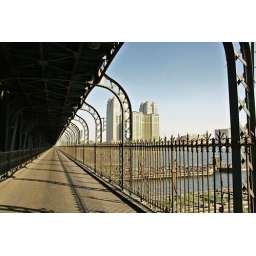
The Embaba bridge that connects one of the poorest places in Cairo to the Sawiris towers that are home to the Orascom empire.